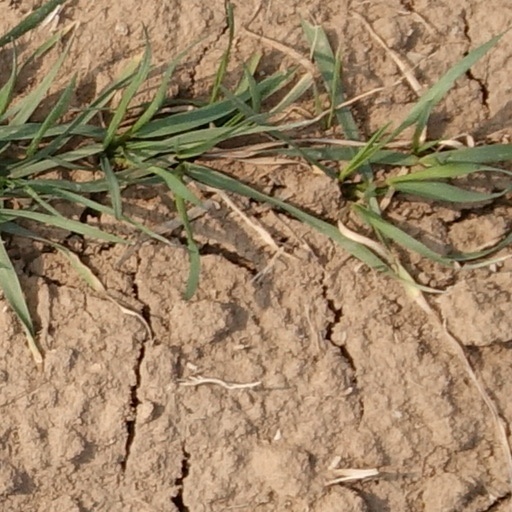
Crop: wheat